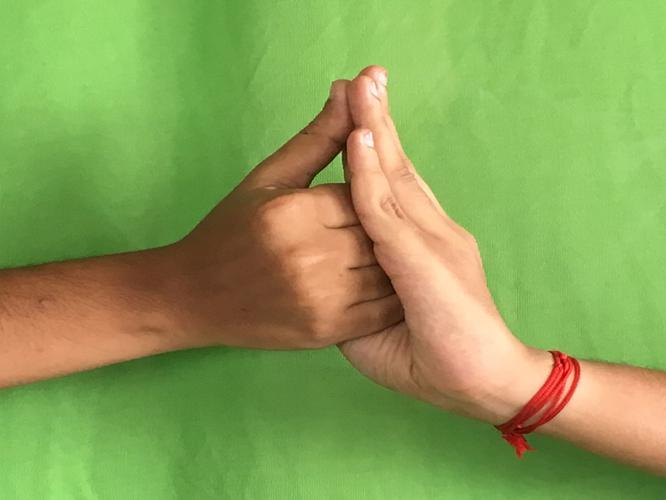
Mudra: Shanka
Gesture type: double_hand